Grove Township, Harnett County, North Carolina

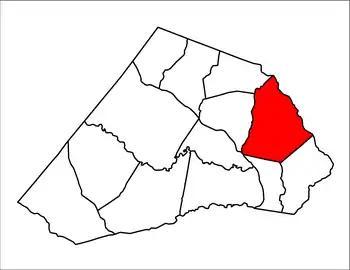
Location of Grove Township in Harnett County, N.C.

Grove Township is one of thirteen townships in Harnett County, North Carolina, United States. The township had a population of 9,475 according to the 2000 census. It is a part of the Dunn Micropolitan Area, which is also a part of the greater Raleigh–Durham–Cary Combined Statistical Area (CSA) as defined by the United States Census Bureau.